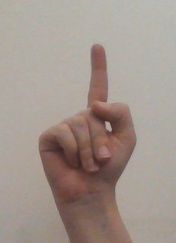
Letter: bb